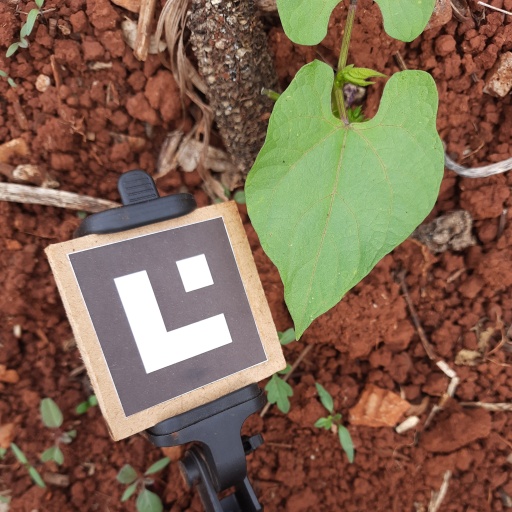
Observations: wavy surface, no eating holes, under shade